Boys Over Flowers (2009 TV series)

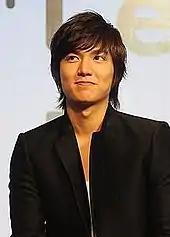
Lee Min-ho as Gu Jun-pyo

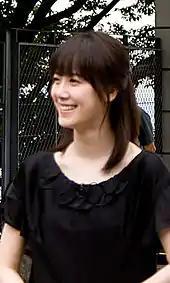
Koo Hye-sun as Geum Jan-di

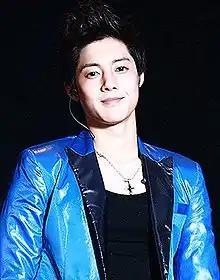
Kim Hyun-joong as Yoon Ji-hoo

Source: HanCinema